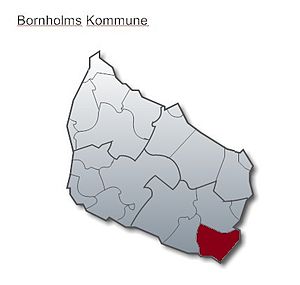
Povlsker Sogn
Povlsker Sogn
Poulsker Sogn
Povlsker Sogn er et sogn i Bornholms Provsti. Sognet ligger i Bornholms Regionskommune. Før 1. januar 2003 lå det i Nexø Kommune, og indtil Kommunalreformen i 1970 lå det i Sønder Herred. I Povlsker Sogn ligger Sankt Pouls Kirke.